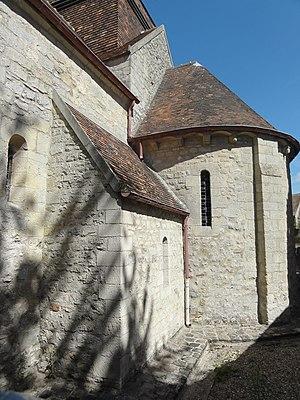
Église Saint-André de Moussy.
L'église Saint-André est une église catholique paroissiale située à Moussy, en France. C'est l'une des églises romanes les plus archaïques du Vexin français, et l'une des rares qui ne furent pas construites à vaisseau unique, et dont le transept d'origine s'est conservé. Ses deux croisillons sont munis de petites absidioles. Le voûtement fait appel aux trois principales techniques qui ont cours à l'époque romane : la voûte d'arêtes pour la croisée du transept ; la voûte en berceau pour les croisillons et les absidioles ; et la voûte en cul-de-four pour l'abside. L'église est inscrite aux monuments historiques par arrêté du 16 juin 1926. La nef unique, simplement plafonnée, et le clocher-porche de la Renaissance du troisième quart du XVIᵉ siècle sont détruits par les bombardements alliés en 1944, qui visent les V1 allemands dissimulés dans les carrières souterraines de Nucourt. Ne restent que le portail Renaissance et le mur méridional de la base du clocher. L'église reste ensuite à l'abandon pendant une quinzaine d'années.